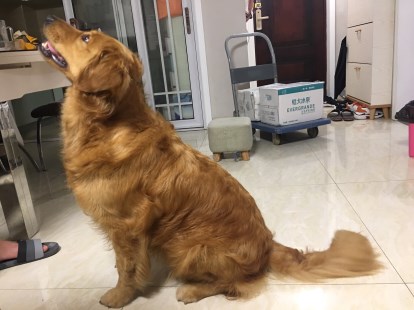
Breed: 5355-n000126-golden_retriever